Nicholas Taylor (tennis)

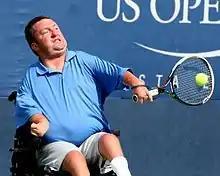
Taylor at the 2013 US Open

Nicholas Taylor (born November 12, 1979) is an American wheelchair tennis player. Nick started playing tennis at the age of 14. He has played 5 times in the Australian Open and 7 times in the US Open (tennis). He has a total of 11 grand slam quad doubles titles, all of them won with partner David Wagner. Taylor and Wagner are the most successful partnership to ever play at the UNIQLO Wheelchair Doubles Masters. They have won the title 11 times .